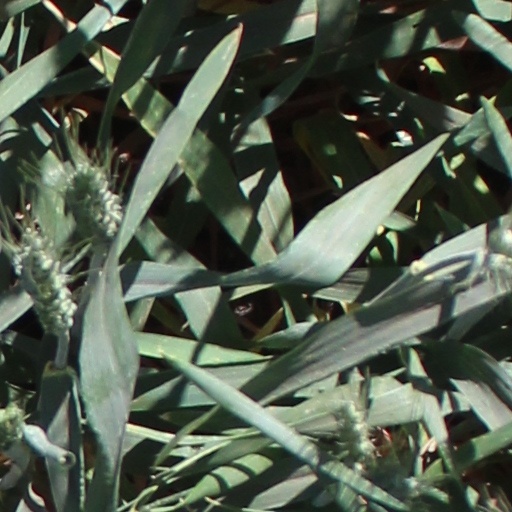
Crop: wheat